Édgar Sosa (basketball)

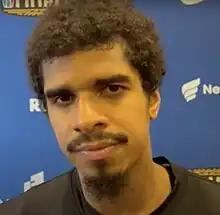
Sosa in 2022

Édgar Sosa (born January 15, 1988) is a Dominican-American professional basketball player for the Al Riyadi of the Lebanese Basketball League. He played college basketball for Louisville.